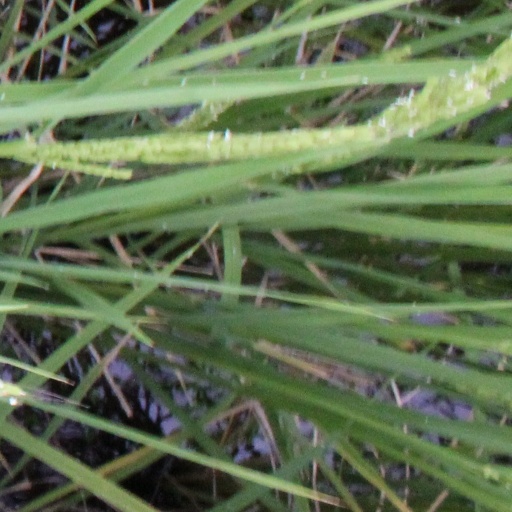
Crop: rice